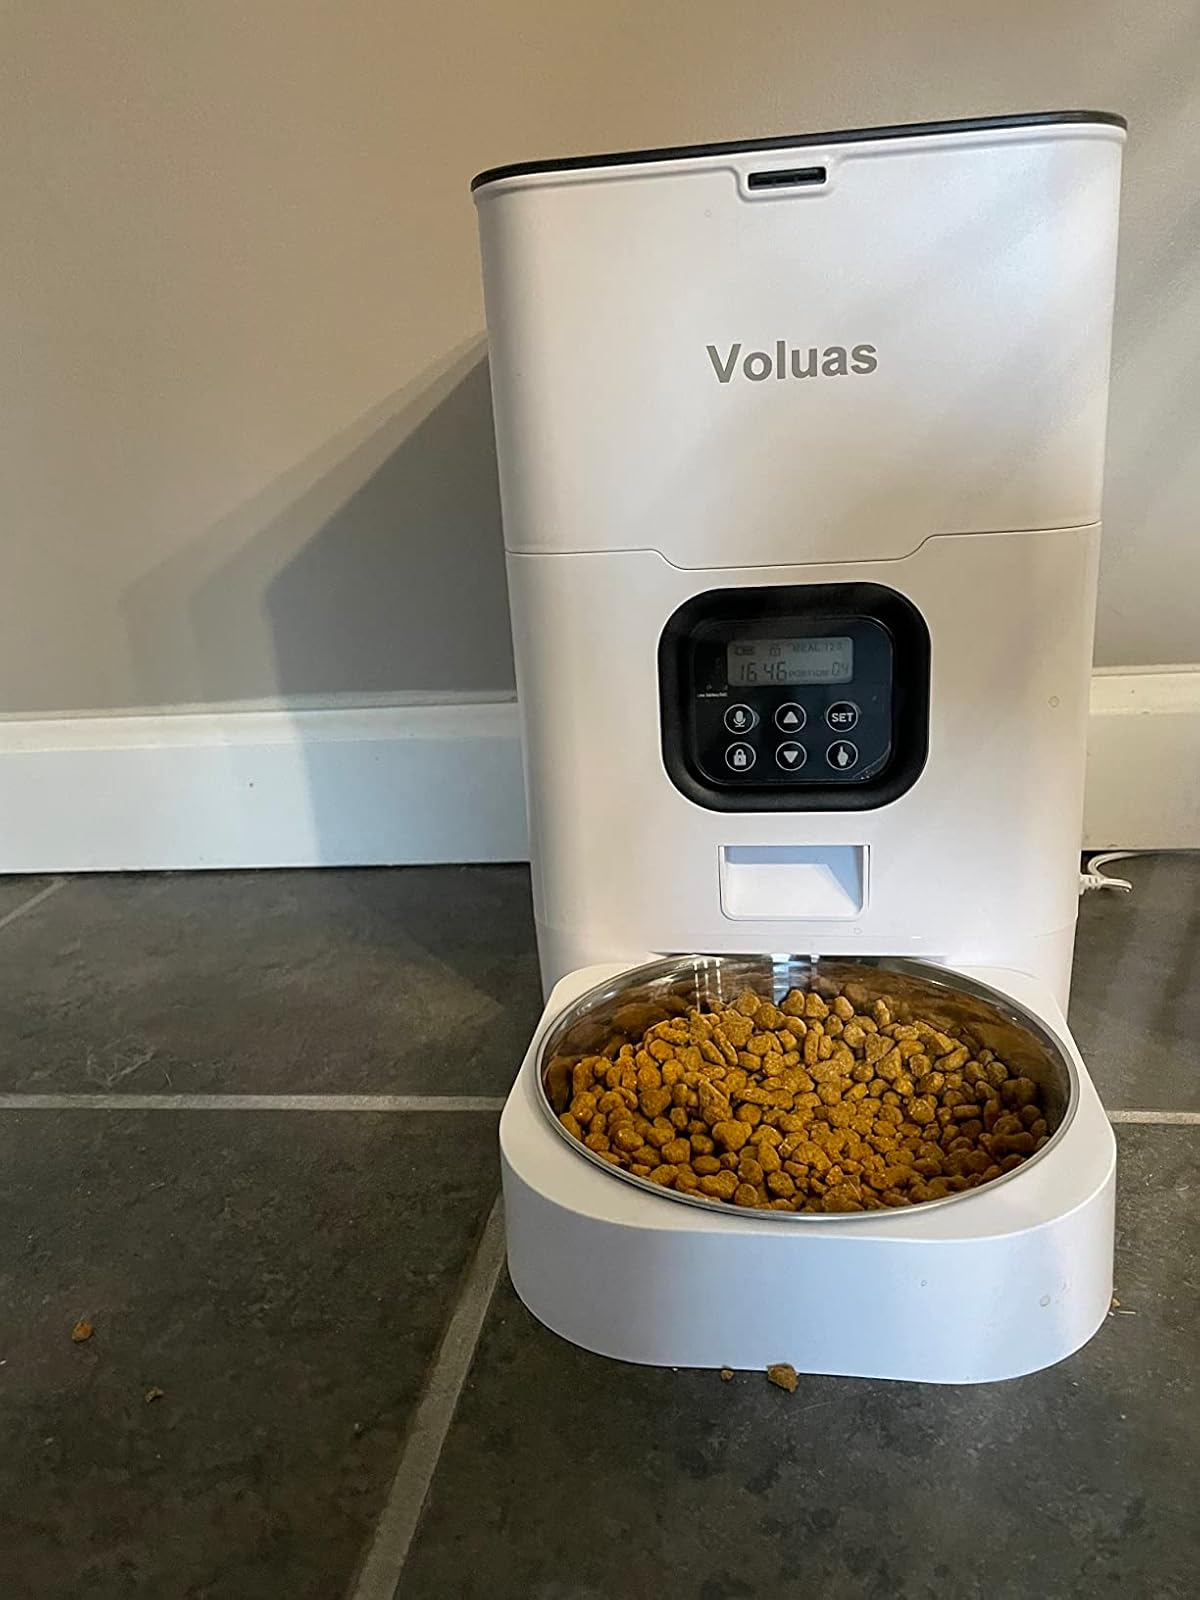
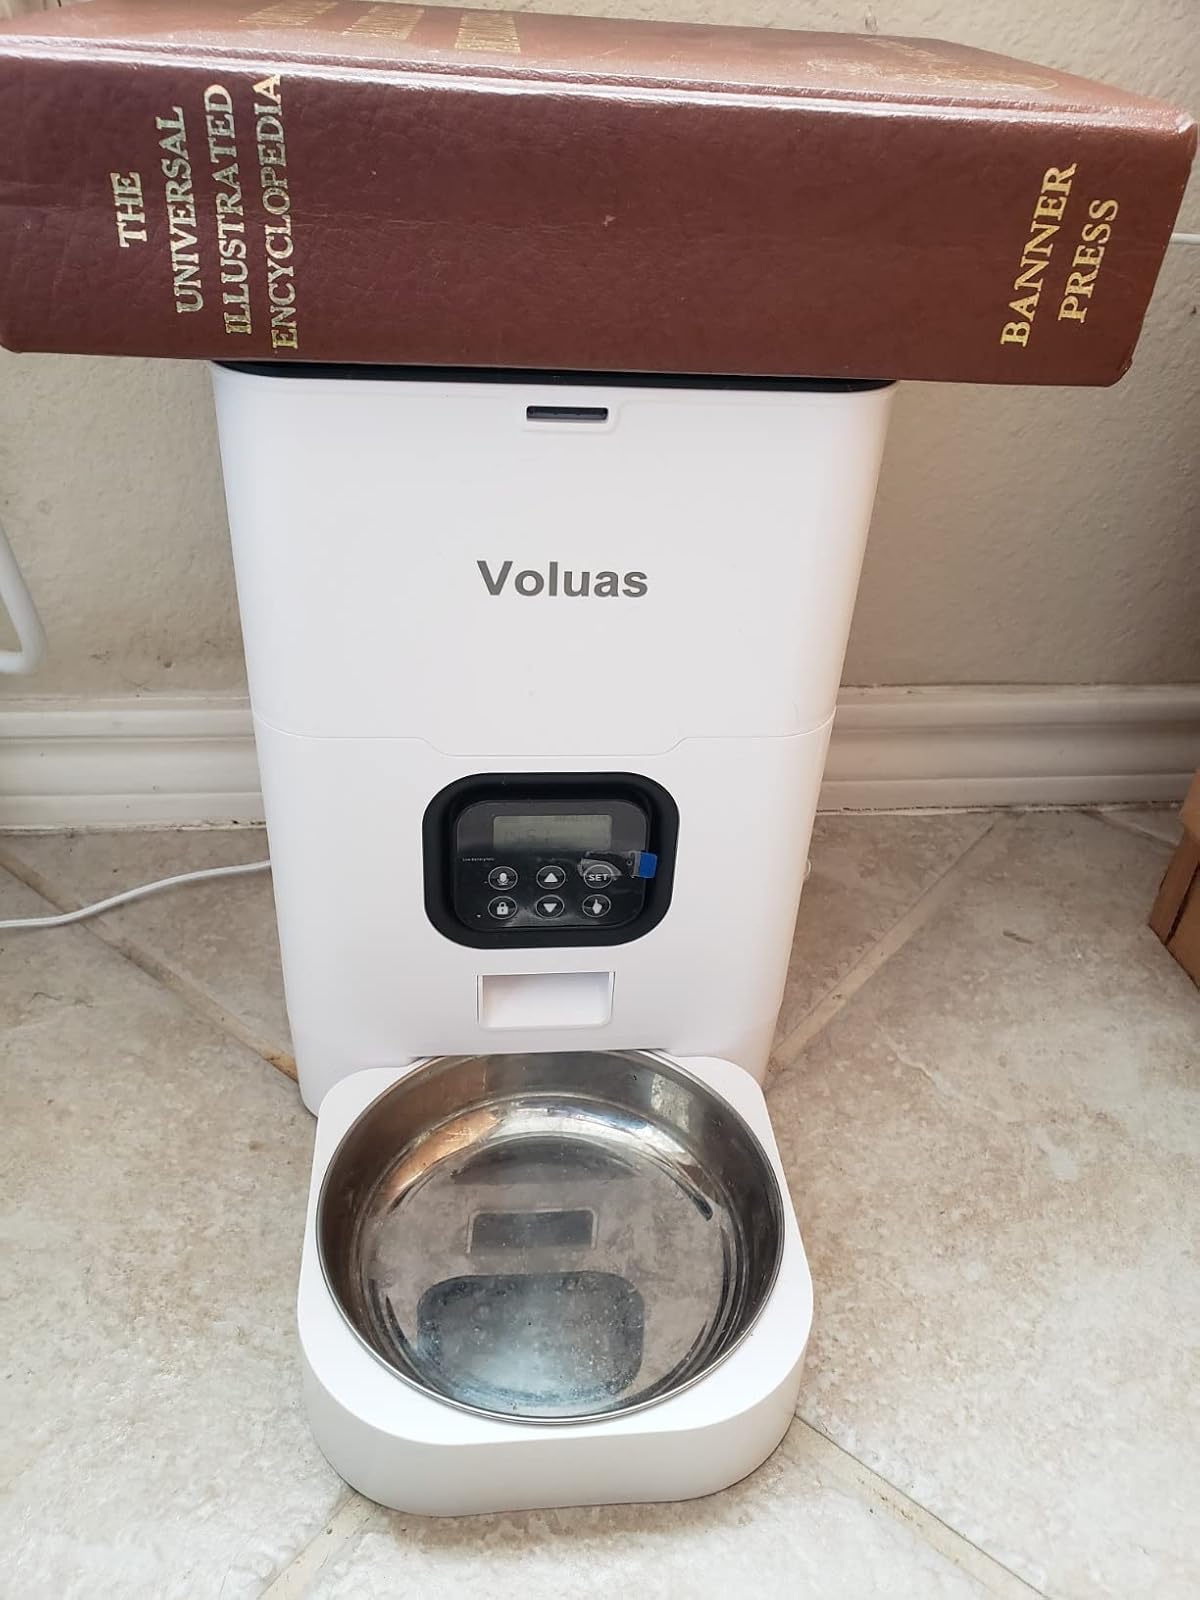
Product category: items_feeder
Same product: yes